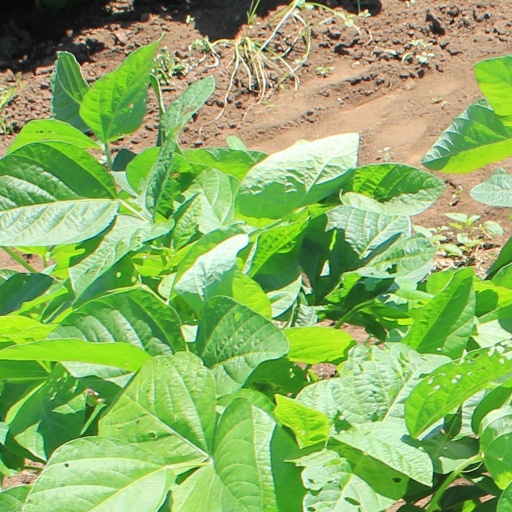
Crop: soybean